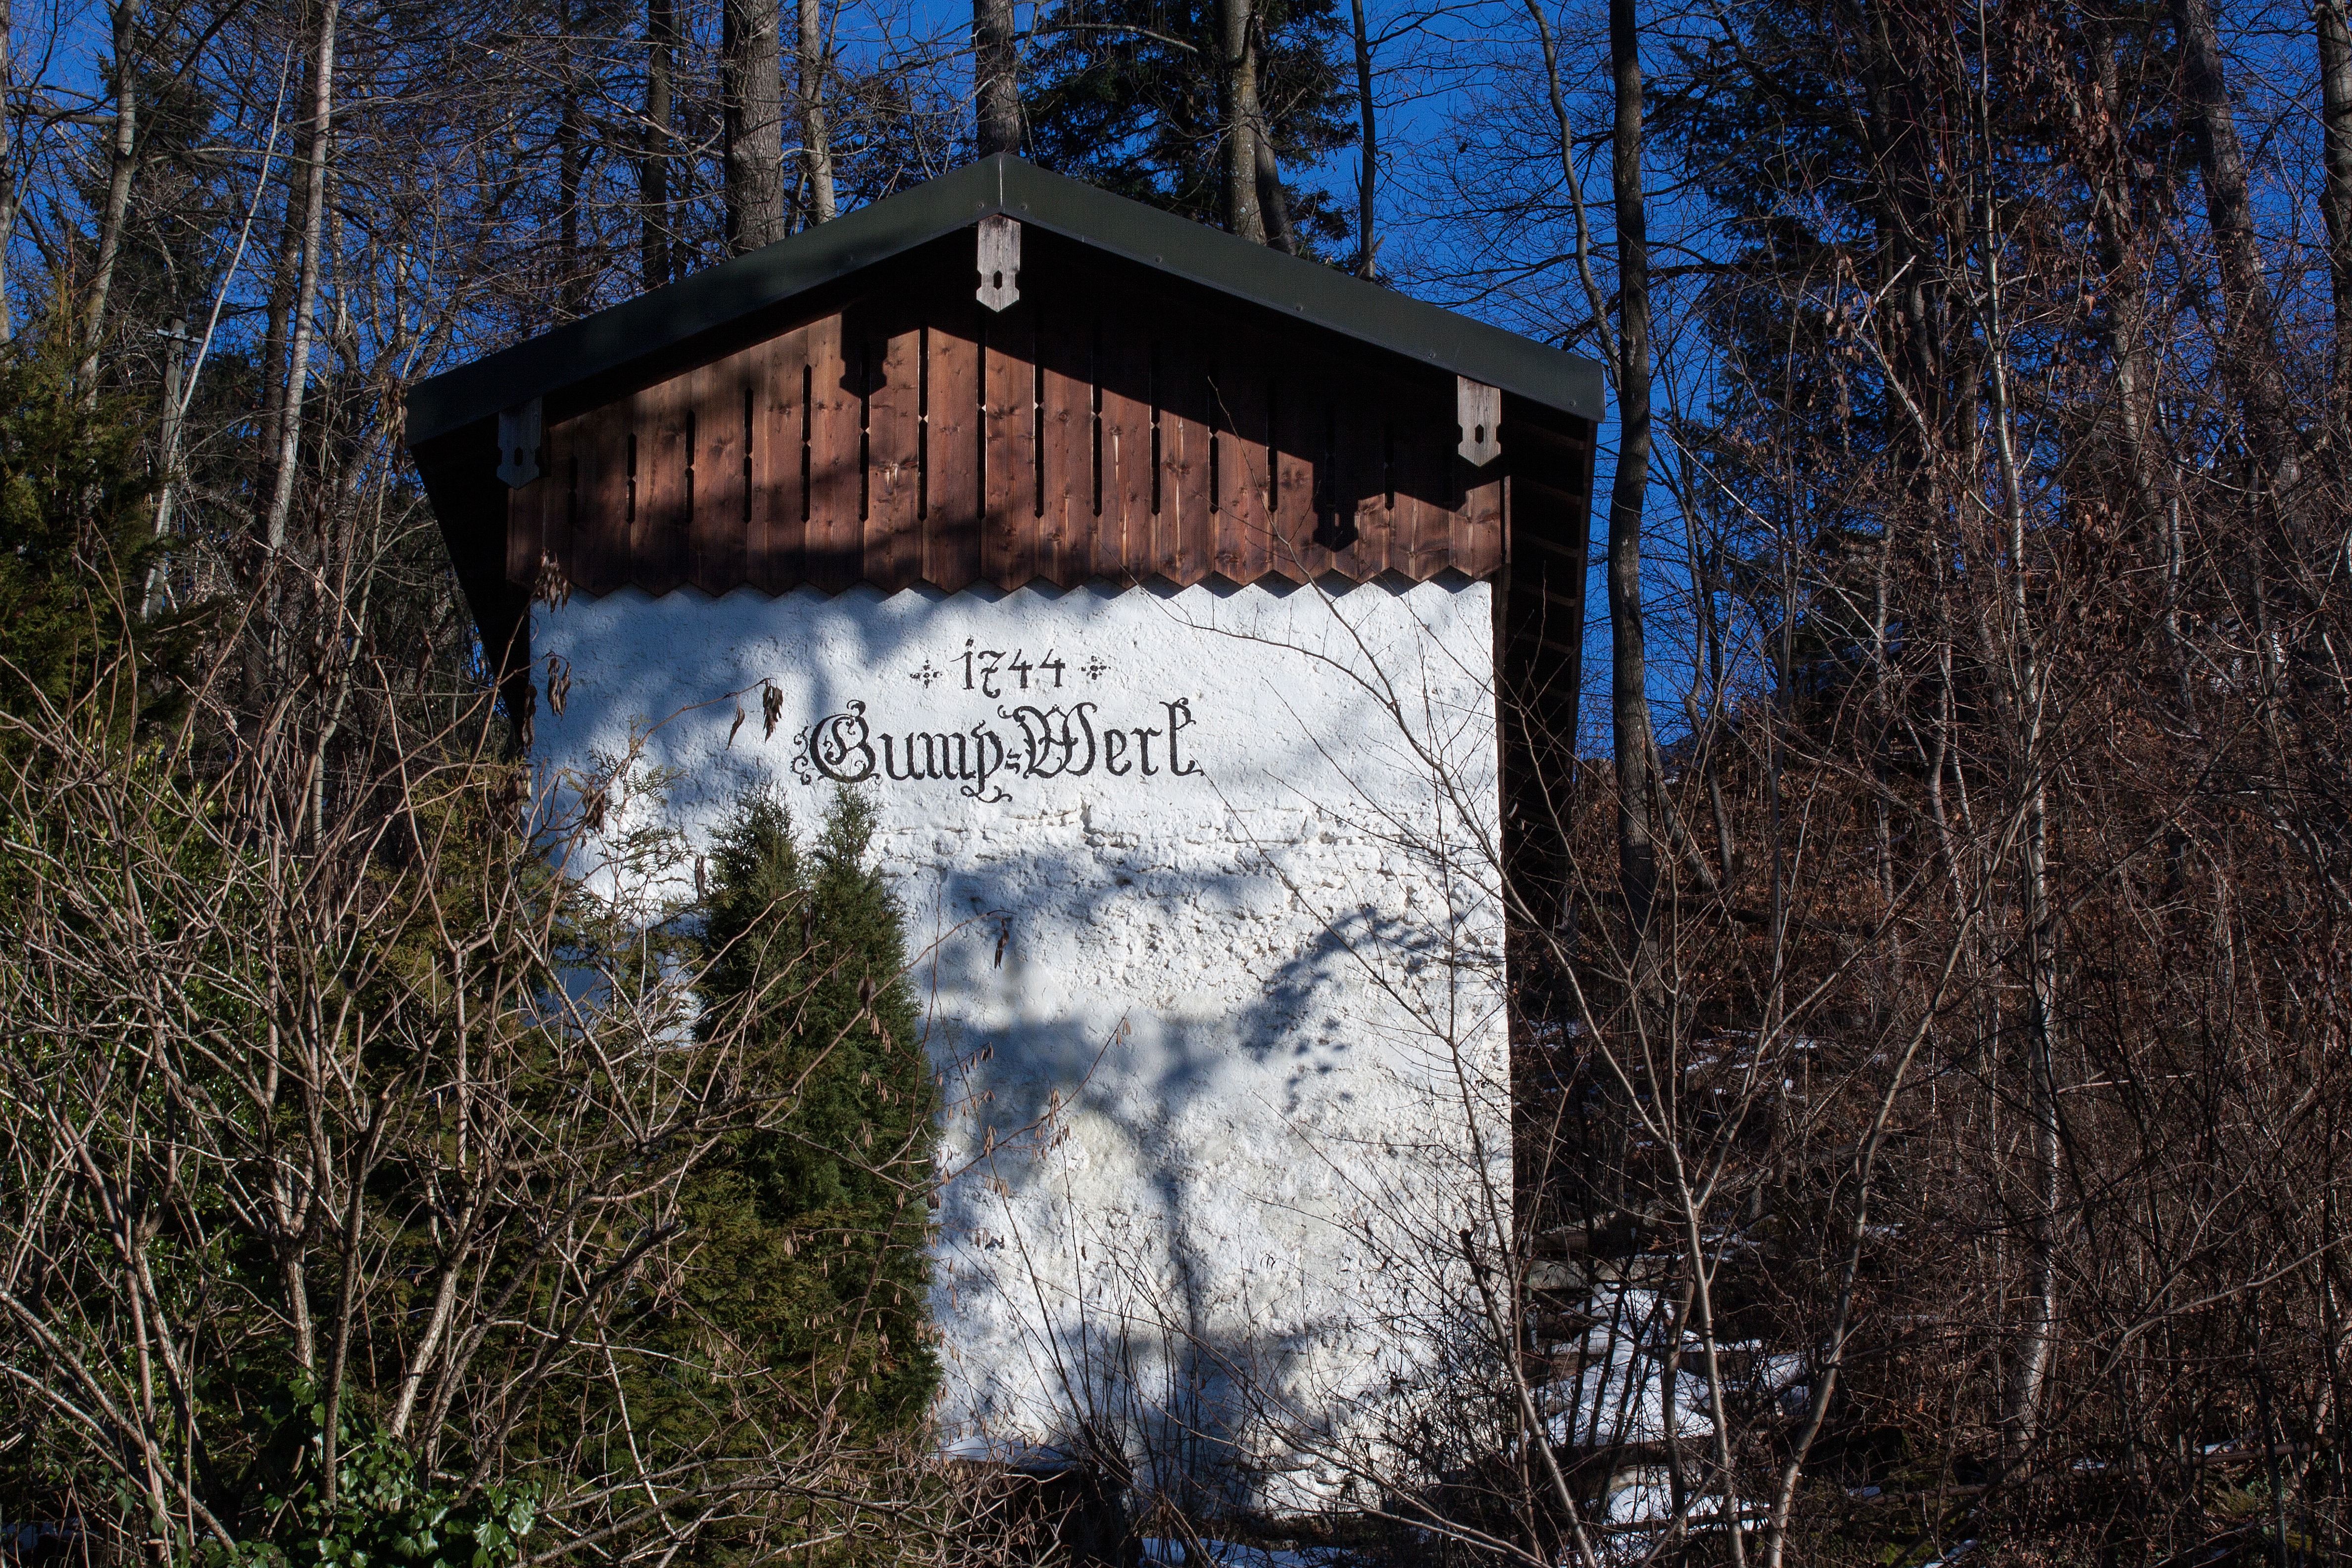
tree, forest, wilderness, winter, architecture, wood, trail, building, old, home, cottage, autumn, season, woodland, rural area, gump work